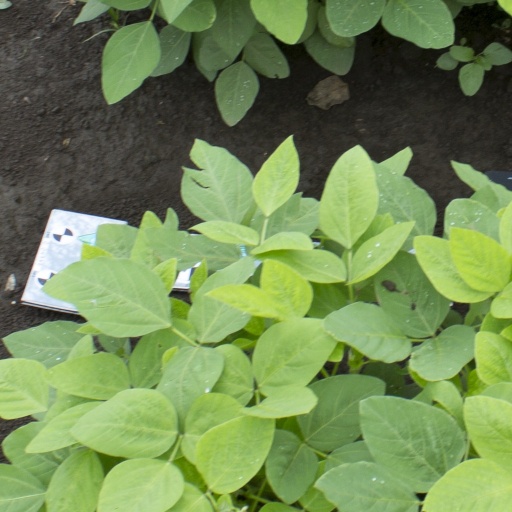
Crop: soybean